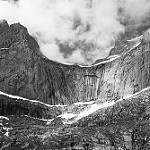
Label: B & W